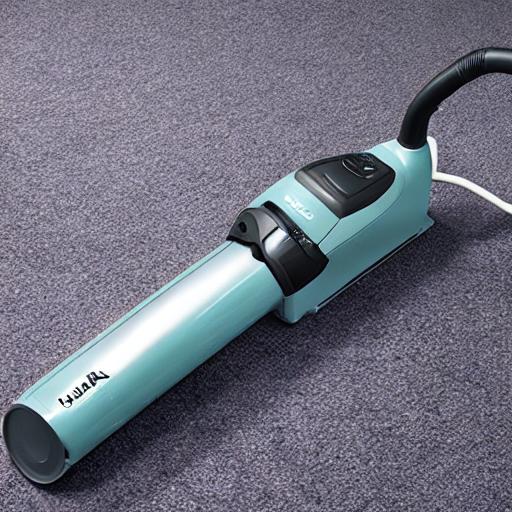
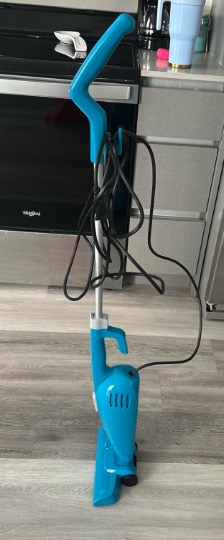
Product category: items_vacuum
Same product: no